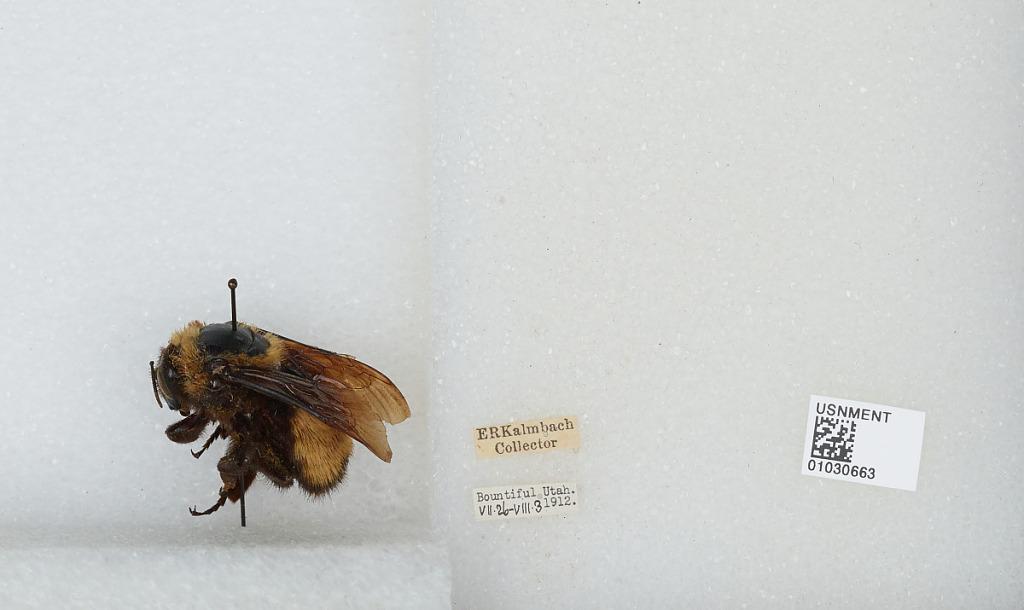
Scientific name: Bombus (Bombus) nevadensis Cresson
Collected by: E. Kalmbach
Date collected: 1912-7-26
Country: United States
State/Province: Utah
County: Davis
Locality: Bountiful
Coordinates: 40.8797, -111.872